Ramkumar Singh

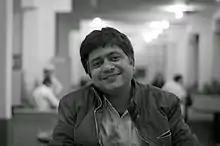
Ramkumar Singh

Ramkumar Singh is an Indian screenwriter, Hindi fiction writer, film lyricist, film critic and a columnist.